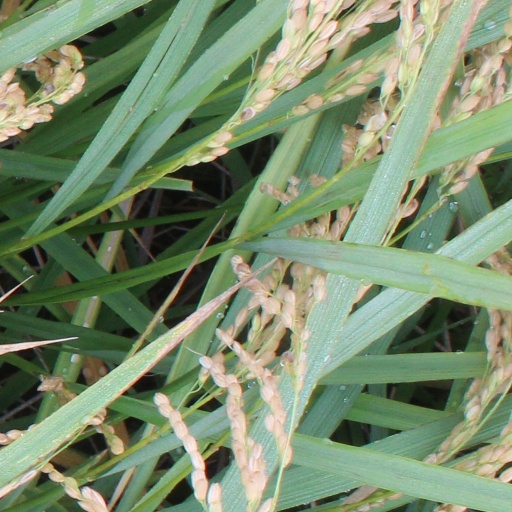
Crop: rice